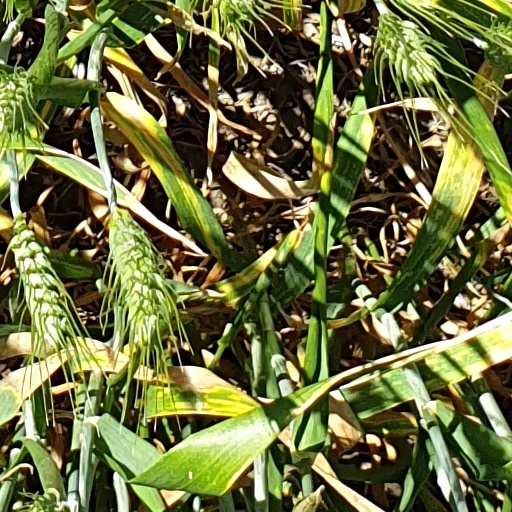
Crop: wheat